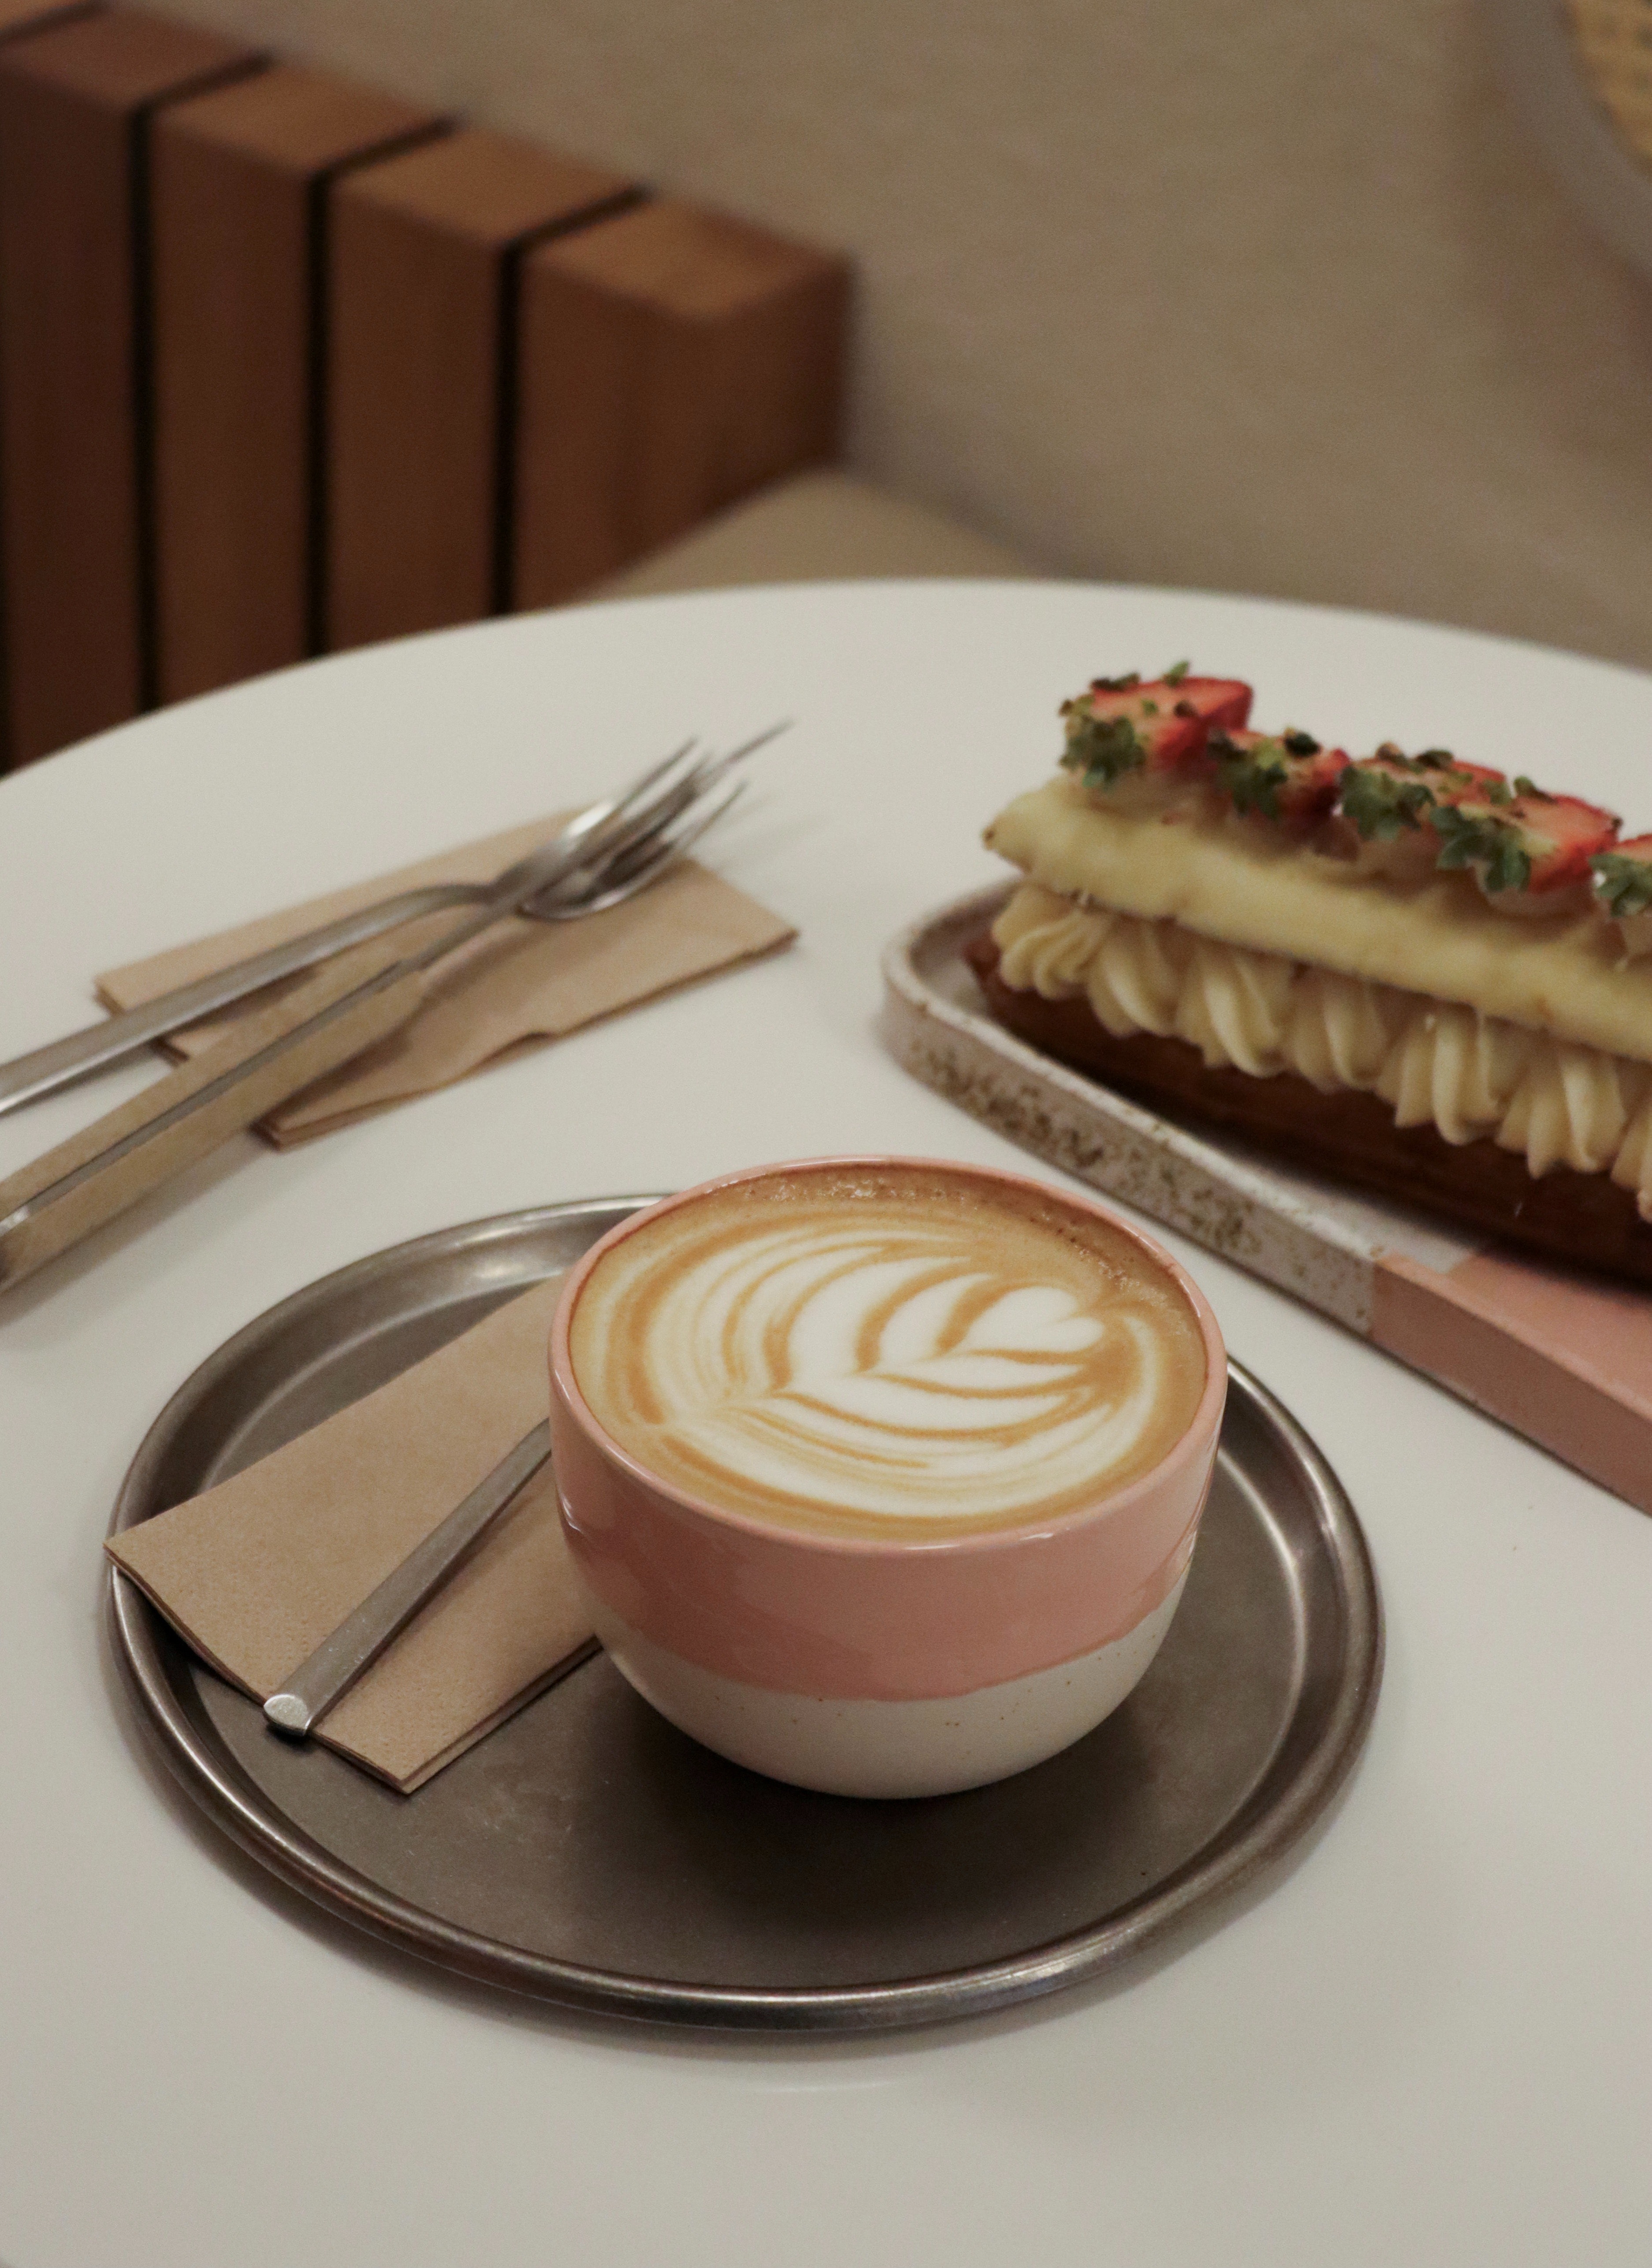
food, tableware, table, drinkware, dishware, cup, plate, Single origin coffee, coffee, ingredient, recipe, saucer, cuisine, cafe au lait, cappuccino, serveware, caff macchiato, wiener melange, latte, wood, dish, kitchen utensil, cream, espresso, baked goods, cortado, icing, sweetness, mocaccino, cake, drink, babycino, tablecloth, kuchen, baking, dessert, Java coffee, cuban espresso, buttercream, pastry, comfort food, cutlery, delicacy, meringue, cake decorating, breakfast, teacup, whipped cream, coffee milk, finger food, la carte food, ceramic, non alcoholic beverage, culinary art, marshmallow creme, berry, chocolate, brunch, frozen dessert, produce